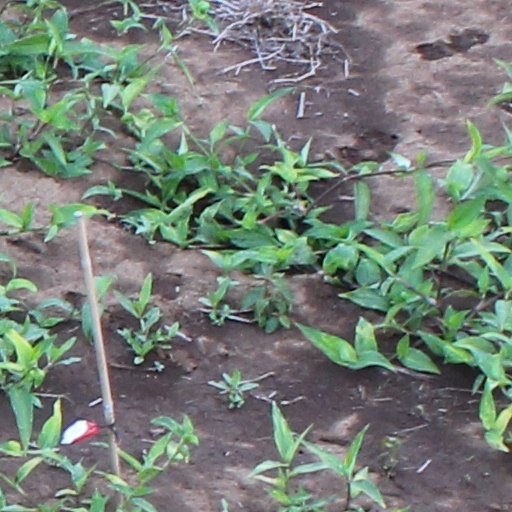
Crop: wheat